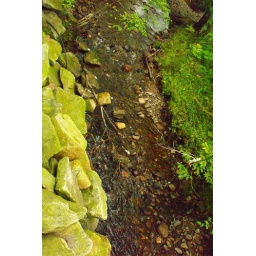
A small river near bridge in Surry, New Hampshire.